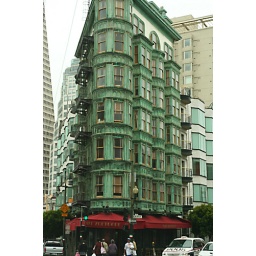
a green building in Little Italy, SF.